Elisha Yale

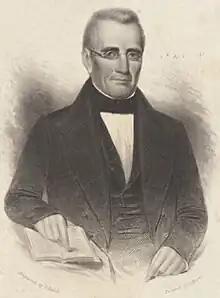
Reverend Elisha Yale

Reverend Elisha Yale (1780 – 1853) was an American clergyman and pastor, first minister of the Congregational church of Gloversville, New York. He founded the Kingsborough Academy, now the Fulton County Historical Society and Museum, and published several works on religion.